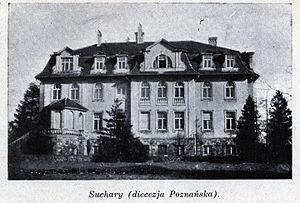
Stanisław Szulmiński, né le 10 juillet 1894 à Odessa et mort le 27 novembre 1941 au camp d'Oukhta en URSS, est un prêtre catholique d'origine polonaise, de la congrégation des pallottins, dont le procès en béatification a été ouvert en 2003.